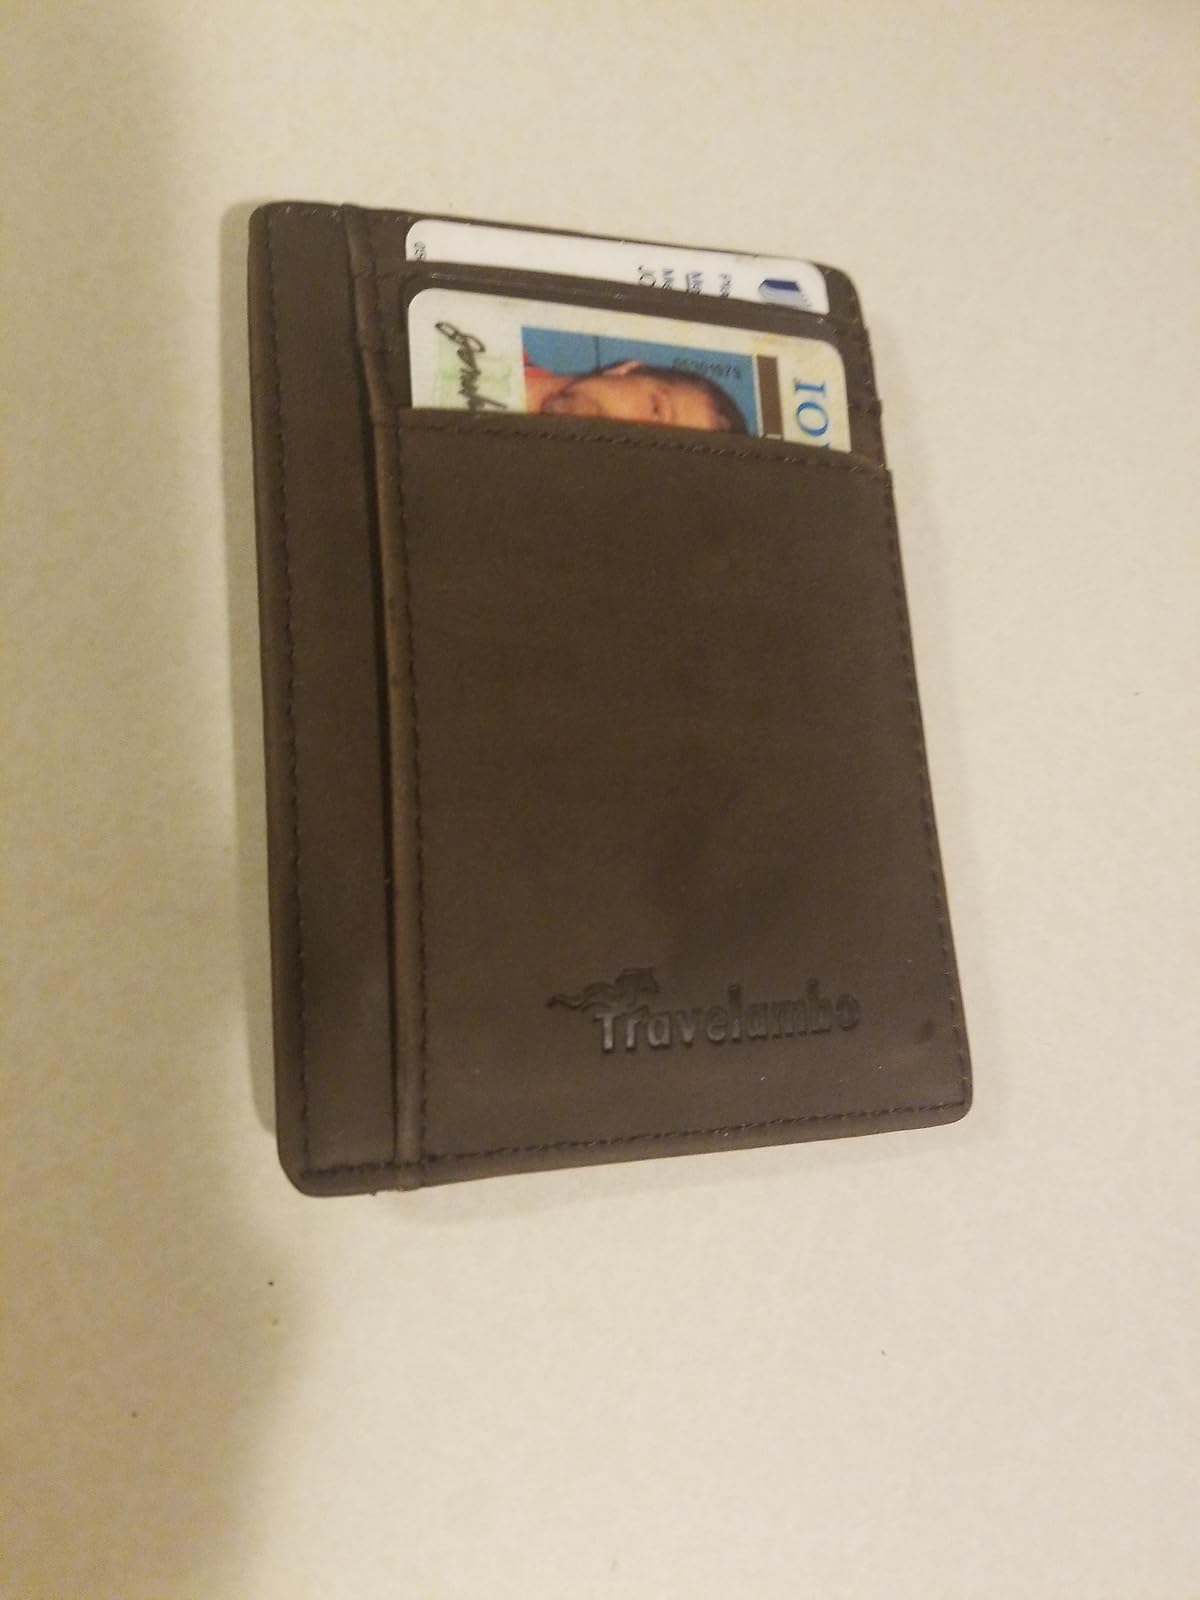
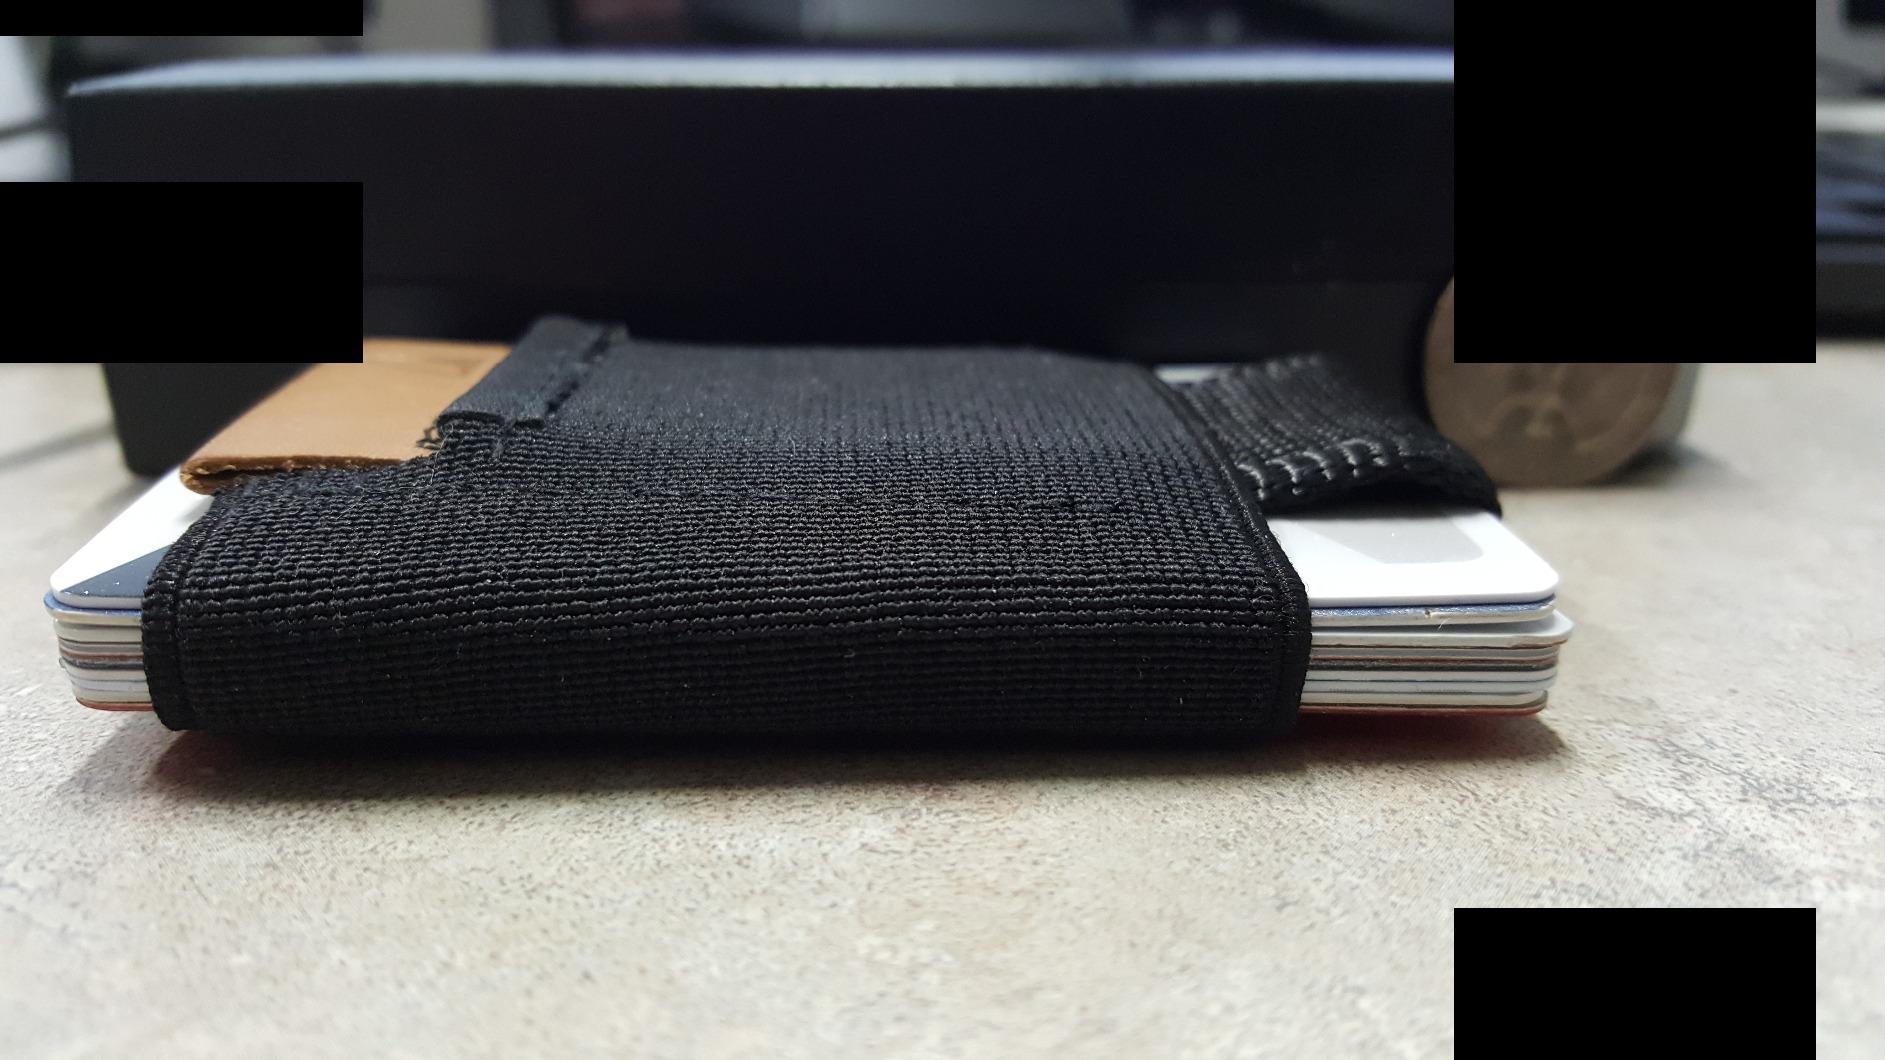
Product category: accessories_wallet
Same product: no